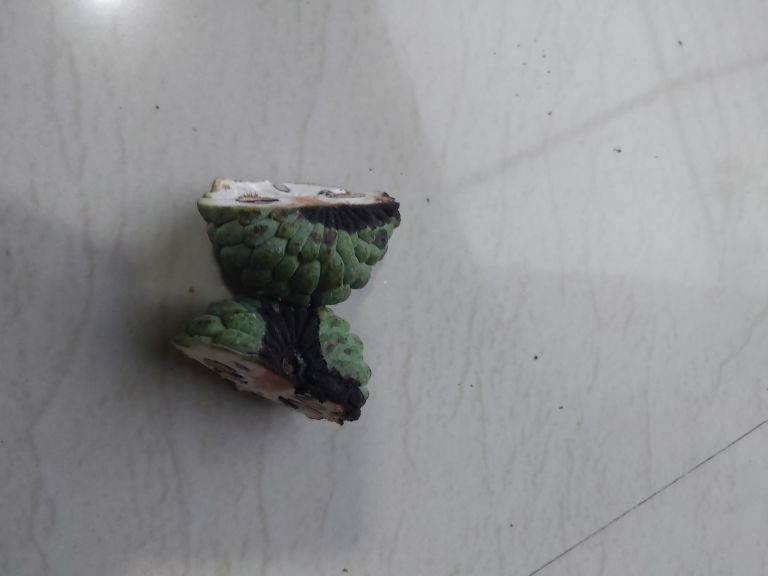
Disease label: Diplodia Rot